Fall of the Republic of Venice

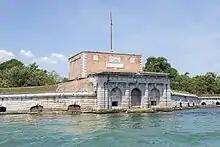
The Fort of Sant'Andrea, whose artillery sunk the "

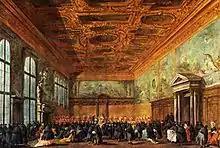
Ducal audience, painted by Francesco Guardi between 1770 and 1775

On 17 April 1797, Napoleon signed a preliminary armistice at Leoben in Styria, with the representatives of the Habsburg Francis II, Holy Roman Emperor. In the secret annexes of the treaty, the territories of the Terraferma were already conceded to the Habsburg empire, in return for French possession of the Austrian Netherlands. On the same day, however, events precipitated themselves at Verona. The population, and a part of the Venetian troops quartered there, tired of French arrogance and oppression, rose in revolt. The episode, known as the "Veronese Easter", quickly reduced the occupation troops to the defensive, reducing them to the city's forts.